Zool 2

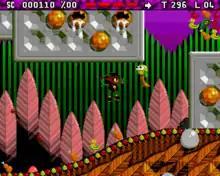
Screenshot from the Amiga version

"Zool 2" is a side-scrolling platform game that plays similarly to its predecessor, "Zool". Both Zool and his female counterpart, Zooz, almost share the same move set between each other but there are some subtle differences with the two characters in terms of their abilities and means of defense. Whereas Zool attacks with projectiles, Zooz is armed with an energy whip for close quarters combat, along with the ability of shooting projectiles as well. In addition, each character is capable of destroying certain parts of the scenery that the other one could not, and vice versa, resulting in a slightly different route through the levels. As with the original game, the sequel features several minigames, such as a version of "Breakout" which involves using Zoon, the two-headed morphing pet dog of Zool and Zooz, as a paddle in order to keep the ball in play by bouncing it upwards. The progression system acts similarly to the original game, which involves the player in collecting a set number of items in order to advance into the next level. The game also features a two-player mode.